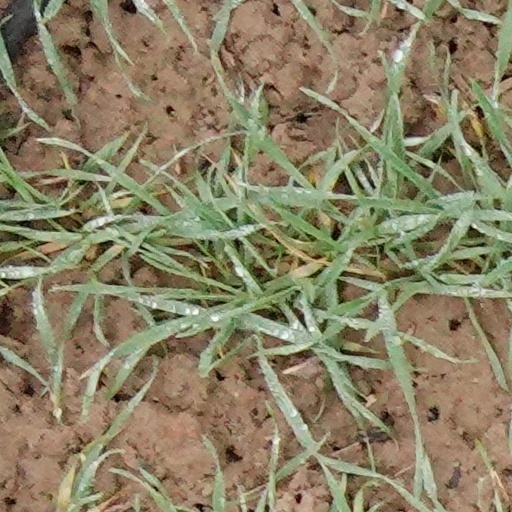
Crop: wheat